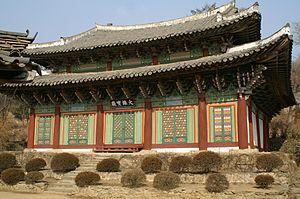
Anguksa est un temple bouddhiste coréen se trouvant sur les pentes du mont Pongrin au-dessus de Pyongsong, dans la province du Pyongnam en Corée du Nord. Il a été classé trésor national n° 34.
Liste non exhaustive des Temples et monastères bouddhistes à travers le monde.
Les trésors nationaux de Corée du Nord sont un ensemble d'objets, de bâtiments et de sites reconnus pour leur valeur historique ou artistique.